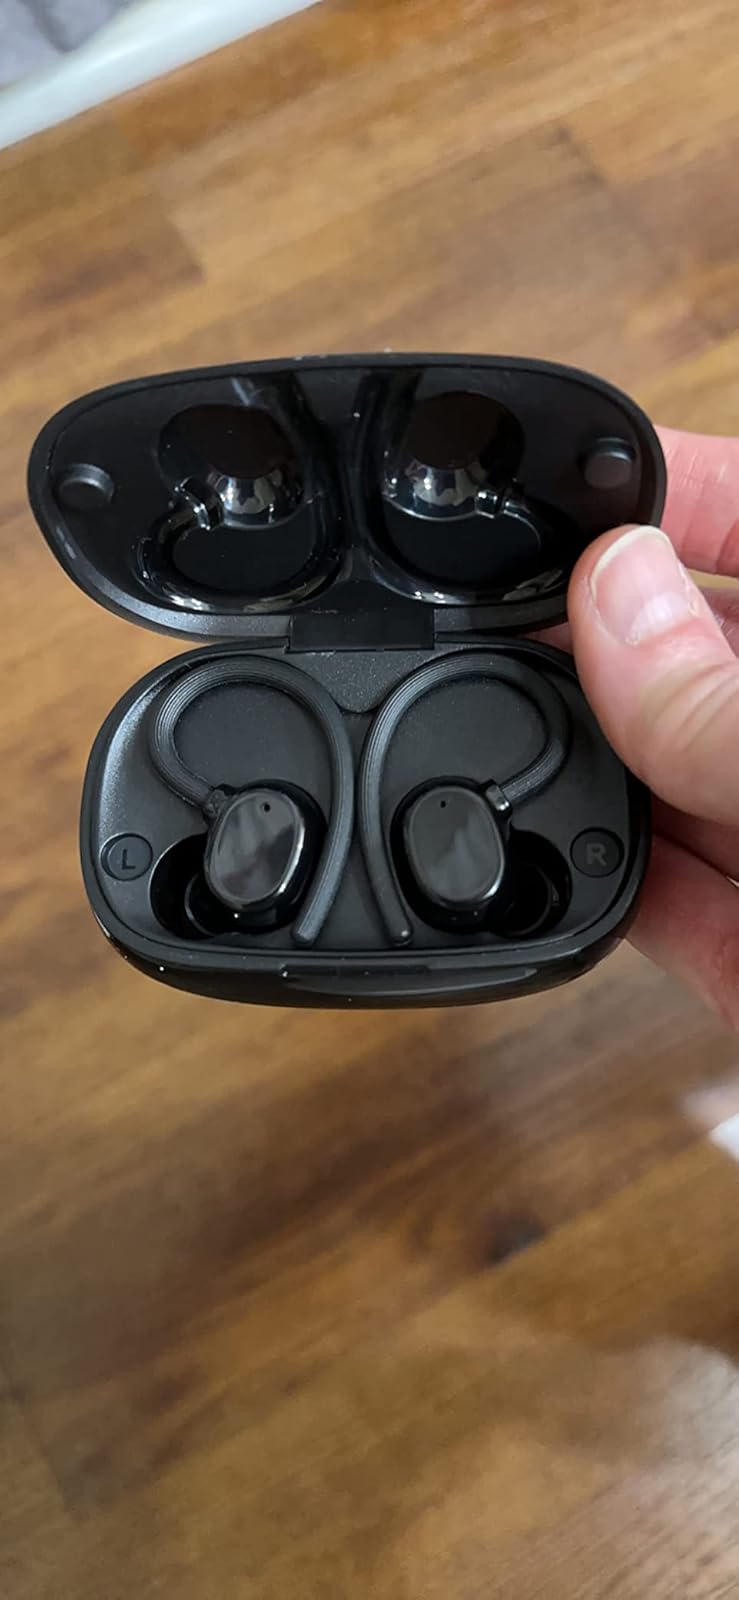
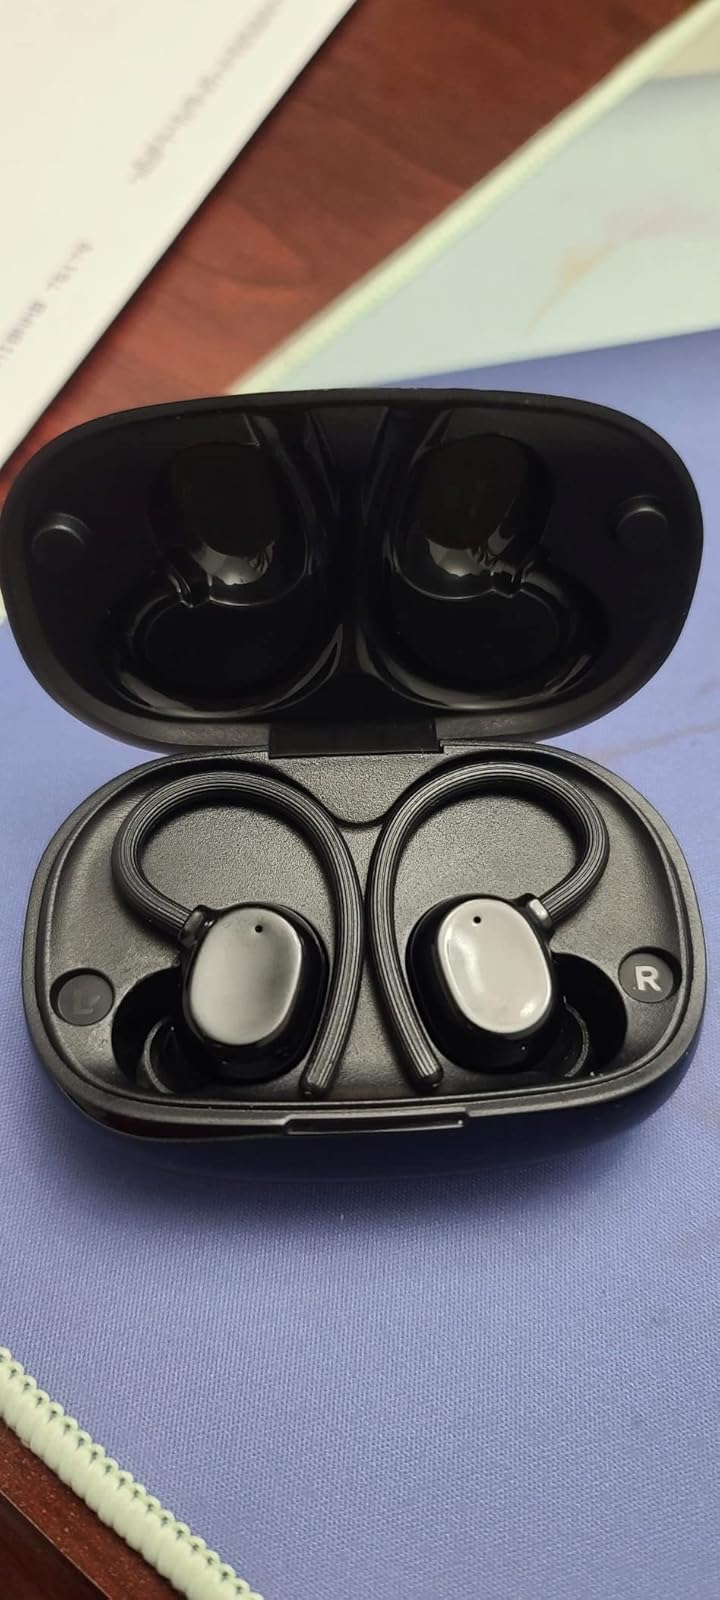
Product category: earbuds
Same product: yes